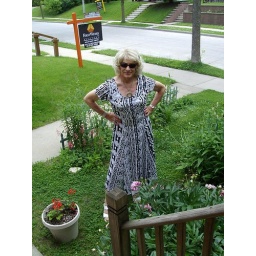
the house next door was just recently sold, so I'll have to be breaking in some new neighbors